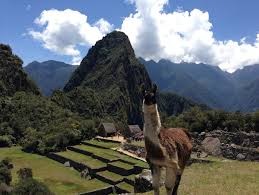
Landmark: Machu Picchu